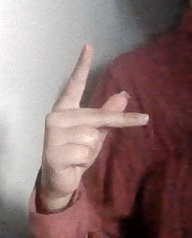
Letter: dha